Minato Line

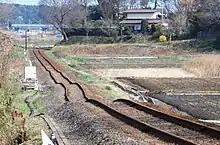
Trackbed damaged by the March 2011 Great East Japan earthquake

to Nakaminato on 25 December 1913, using steam haulage. The entire line to Ajigaura was completed on 17 July 1928. From 1 August 1944, the line was taken over by , becoming the Ibaraki Kōtsū Minato Line.